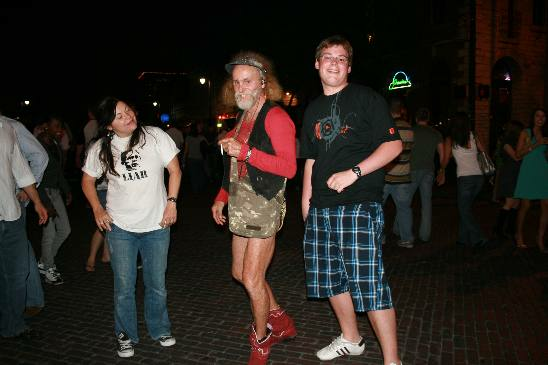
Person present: Yes